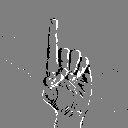
ASL letter: d